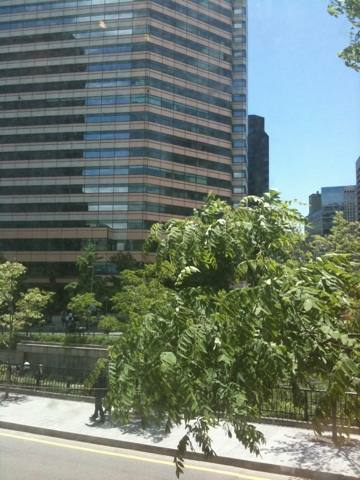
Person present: No